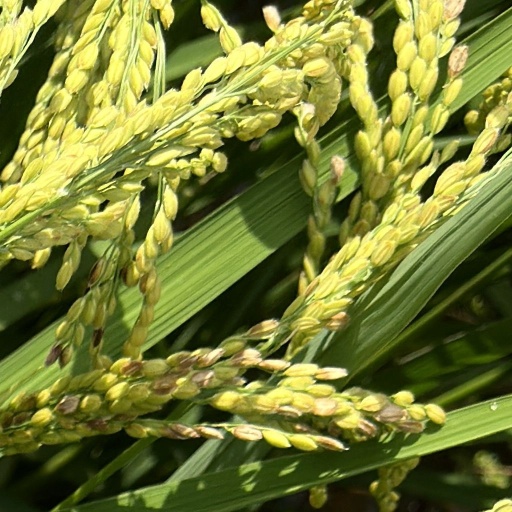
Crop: rice